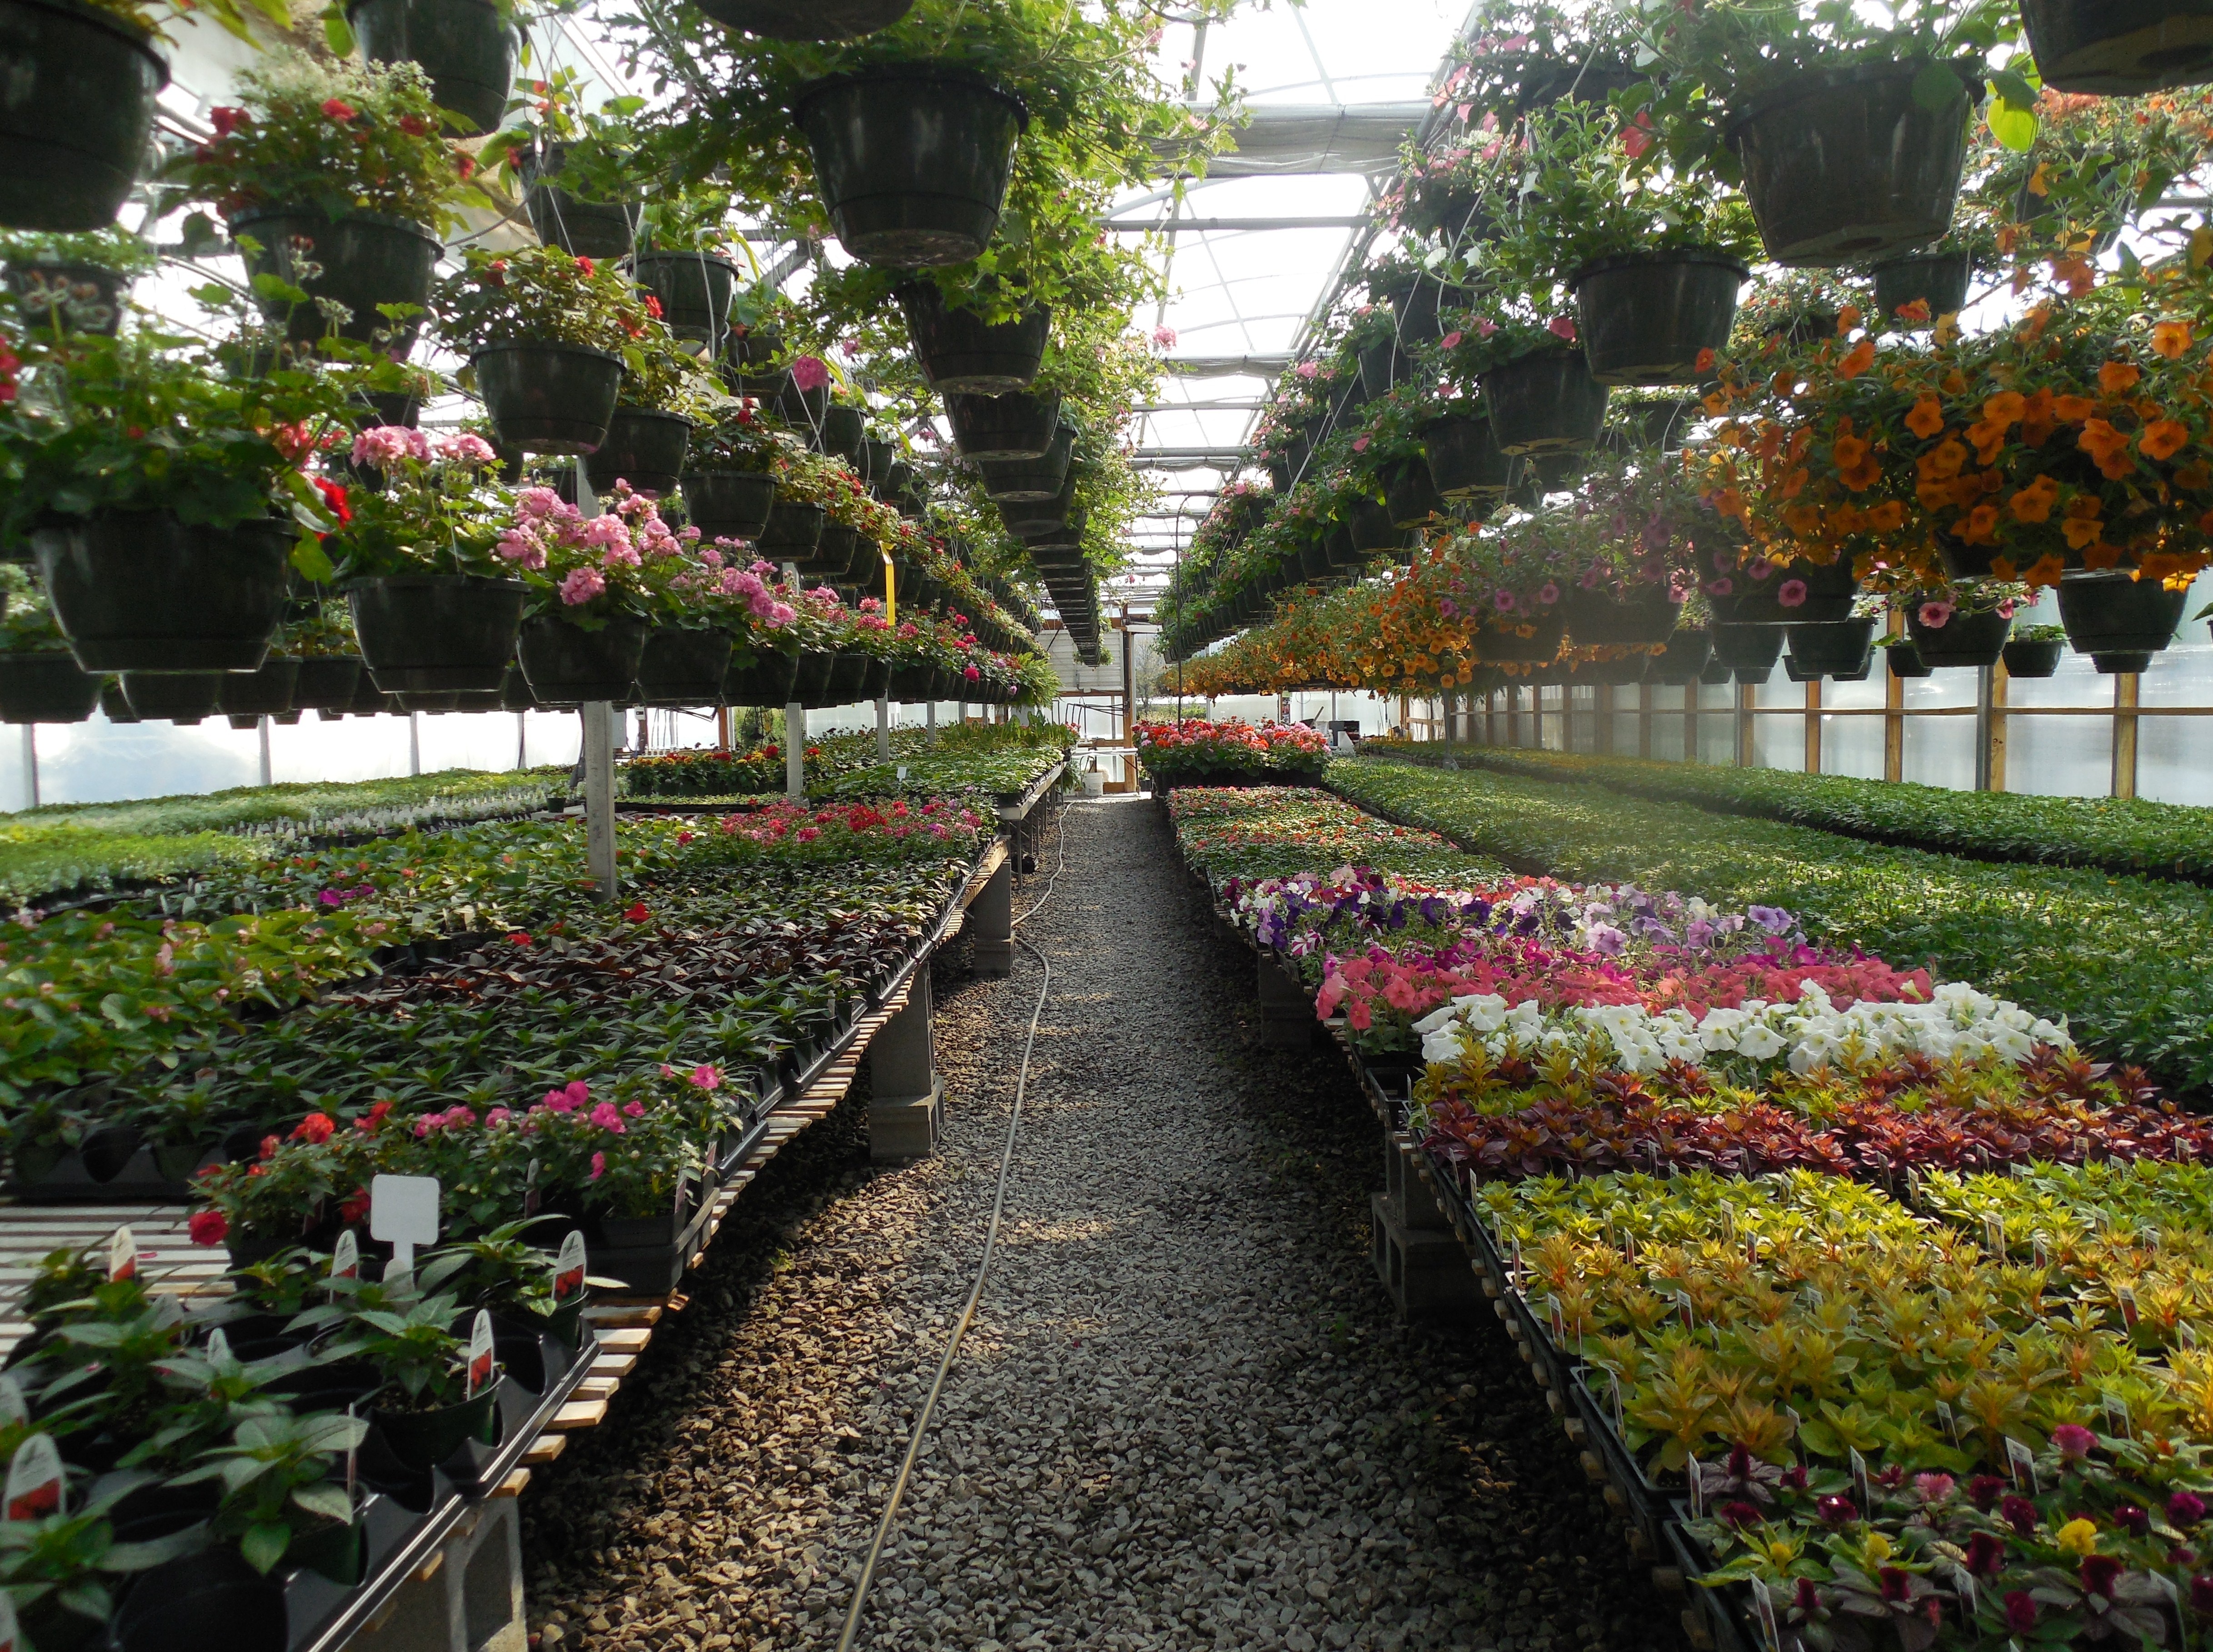
work, nature, blossom, growth, plant, house, leaf, flower, purple, petal, bloom, summer, environment, foliage, spring, green, color, botany, blooming, blue, business, yellow, agriculture, garden, flora, perennial, season, botanical, greenhouse, glasshouse, florist, greenery, flowers, leaves, landscaping, gardening, shrub, violet, bright, annual, botanical garden, baskets, horticulture, vibrant, flowering, begonia, hothouse, outdoor structure, foliar, nursery garden, foliate